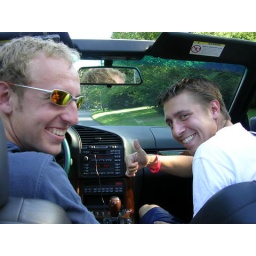
the boys in the BMW convertible